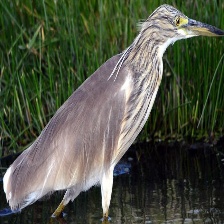
Species: SQUACCO HERON
Scientific name: ARDEOLA RALLOIDES
ImageNet parent category: little_blue_heron